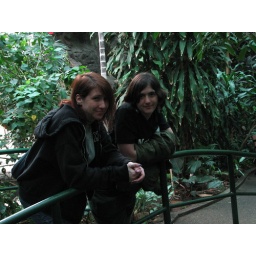
Haley & me in the bird house @ the zoo